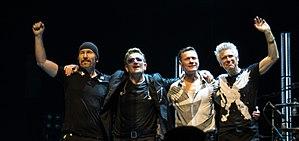
L'Innocence + Experience Tour est une tournée mondiale du groupe de rock U2 qui a débuté le 14 mai 2015 à Vancouver et qui s'est terminée le 7 décembre 2015 à Paris.